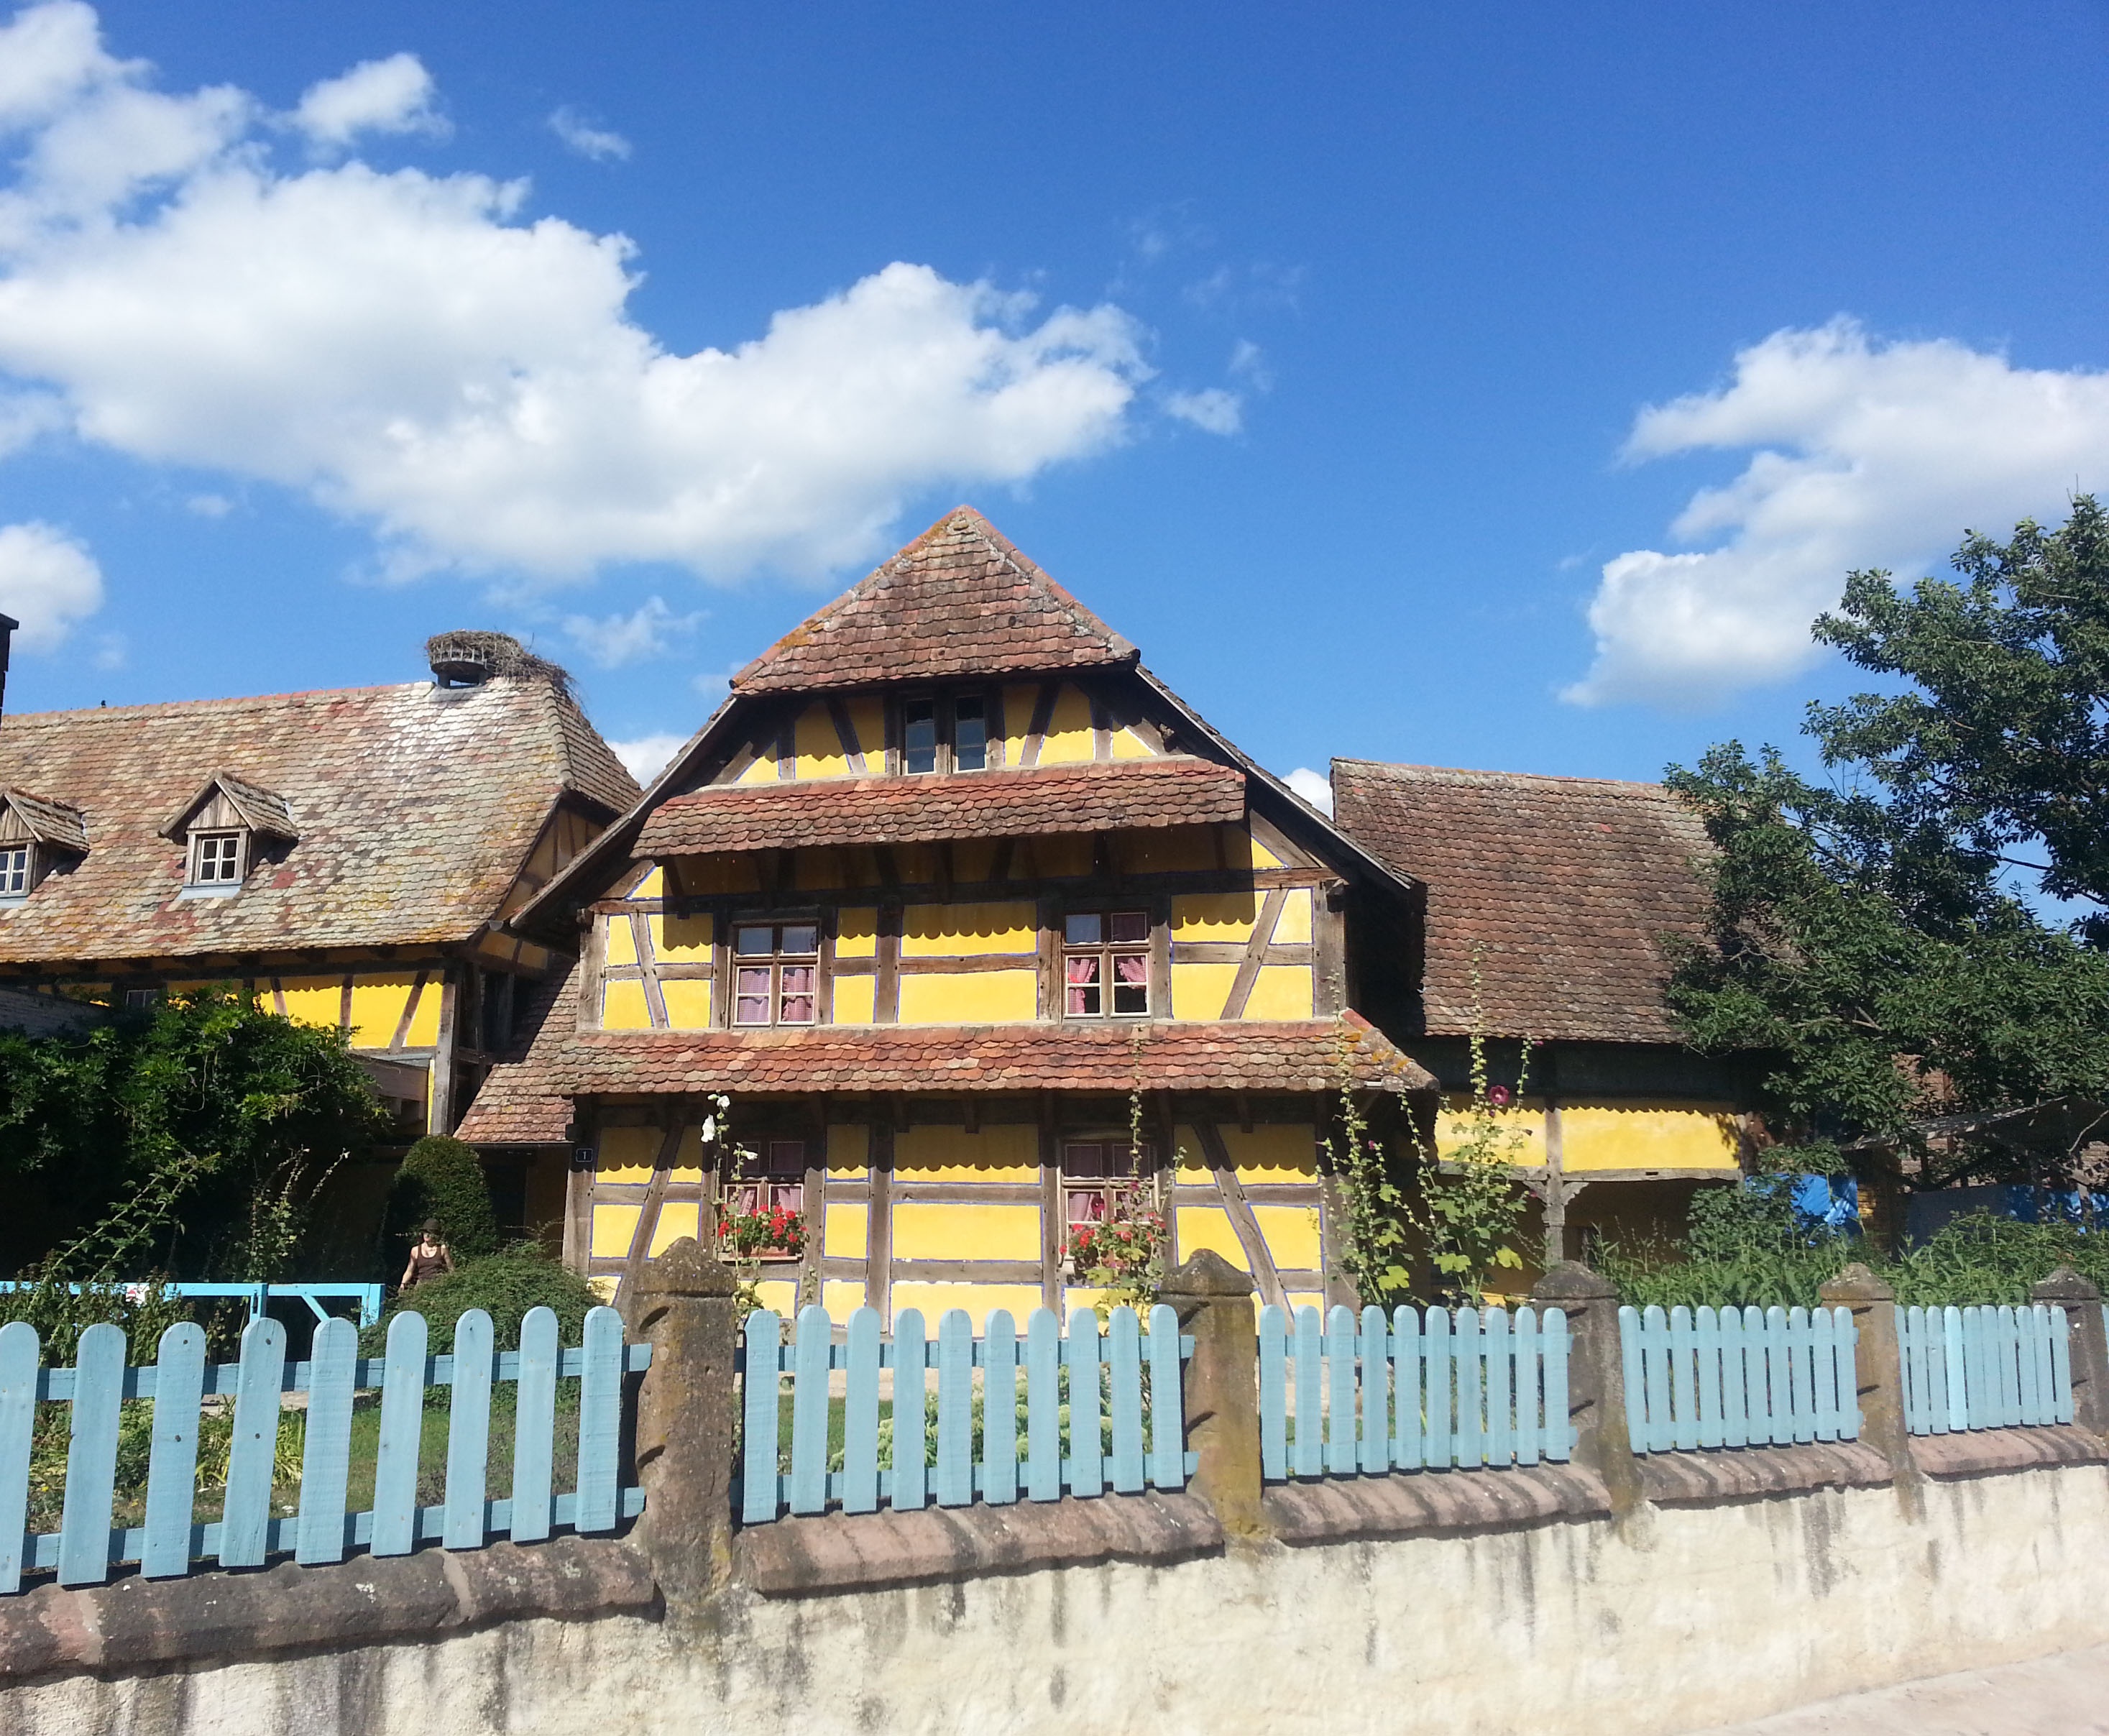
fence, farm, villa, house, roof, building, palace, home, vacation, village, property, tourism, place of worship, temple, resort, monastery, estate, hof, vosges, real estate, old timber framed house